Ellen Glasgow

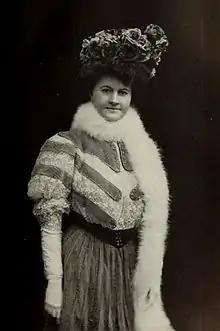
Portrait of Ellen Glasgow, by Aimé Dupont

Ellen Anderson Gholson Glasgow (April 22, 1873 – November 21, 1945) was an American novelist who won the Pulitzer Prize for the Novel in 1942 for her novel "In This Our Life". She published 20 novels, as well as short stories, to critical acclaim. A lifelong Virginian, Glasgow portrayed the changing world of the contemporary South in a realistic manner, differing from the idealistic escapism that characterized Southern literature after Reconstruction.